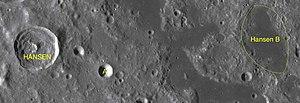
Hansen est un cratère d'impact lunaire situé sur de la face visible de la Lune au sud-est de la Mare Crisium. Il se situe au sud du cratère Alhazen et au nord-est du cratère Condorcet. La paroi extérieure du cratère Condorcet est tranchante, avec un léger renflement vers l'extérieur dans la partie sud-ouest. Une crête centrale en forme de pic est visible au centre du cratère.